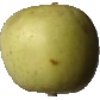
Label: Apple Golden 3